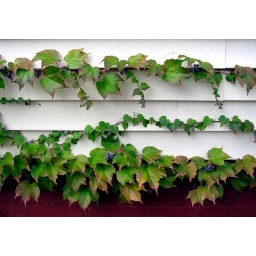
I loved the autumn colored vines against the red painted wall